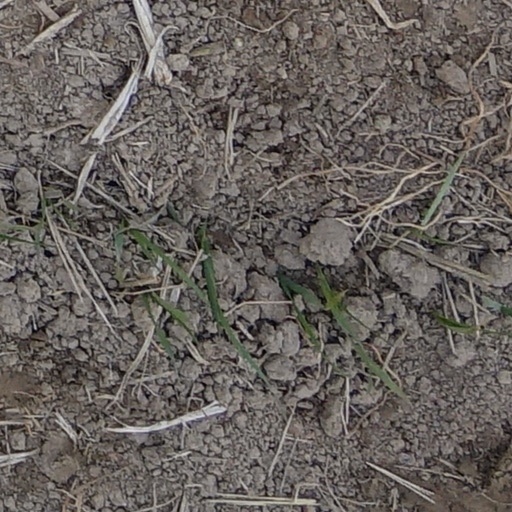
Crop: wheat